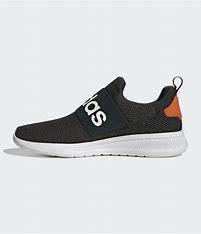
Brand: Adidas
Model: Lite Racer Adapt 4